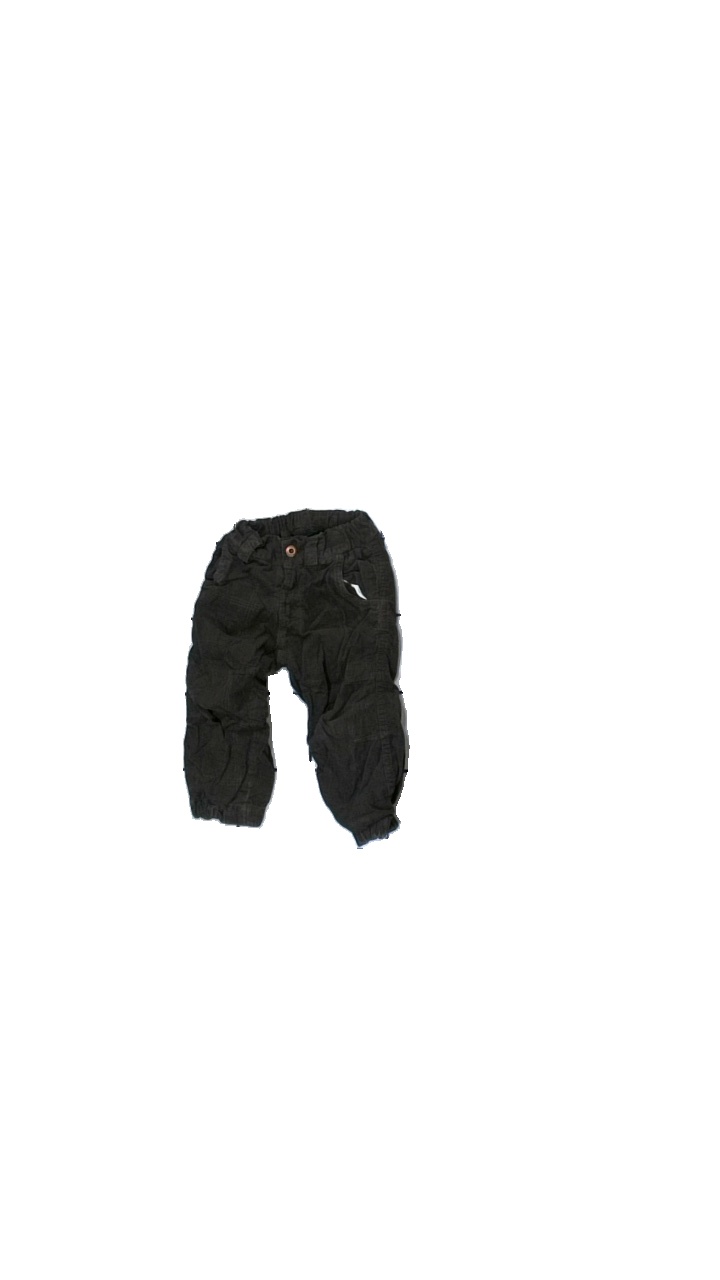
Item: Trousers (Children)
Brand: Lindex
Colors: Brown
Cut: Regular
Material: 100% Cott
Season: All
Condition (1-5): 5
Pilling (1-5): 5
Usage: Reuse
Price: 50-100